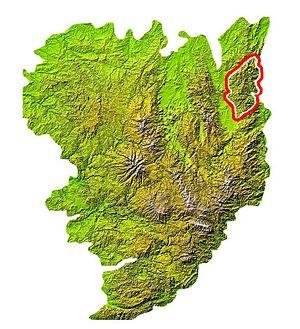
Situation des monts du Beaujolais sur la carte du Massif central
Le Beaujolais est une région géographique située au nord de Lyon en France, qui s'étend dans le nord du département du Rhône, dans le sud de la Saône-et-Loire et dans le nord-est de la Loire. C'est une ancienne province française dont la capitale historique est Beaujeu et la capitale actuelle est Villefranche-sur-Saône.